Gospel of St. Nicholas of Rošci

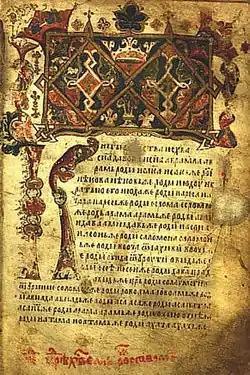
A folio of the Gospel

The Gospel of Saint Nicholas is a Serbian Script illuminated manuscript written on parchment in 13th from the Serbian Orthodox Monastery of St. Nicholas of Rošci. It is written on parchment, 16x10.5 cm in size, with 144 pages with around 27 lines of text per page. It is decorated with illuminations, initials and flags, gold and silver details. The gospel was found by Vuk Stefanović Karadžić in the Monastery of St. Nicholas of Rošci, after which the manuscript has been named, and was published by Đuro Daničić in 1864. According to the philologist Pavel Šafárik (1858), the Gospel, which he called "The Gospel of Queen Jelena", was written for Helen of Anjou, between 1240 and 1250.